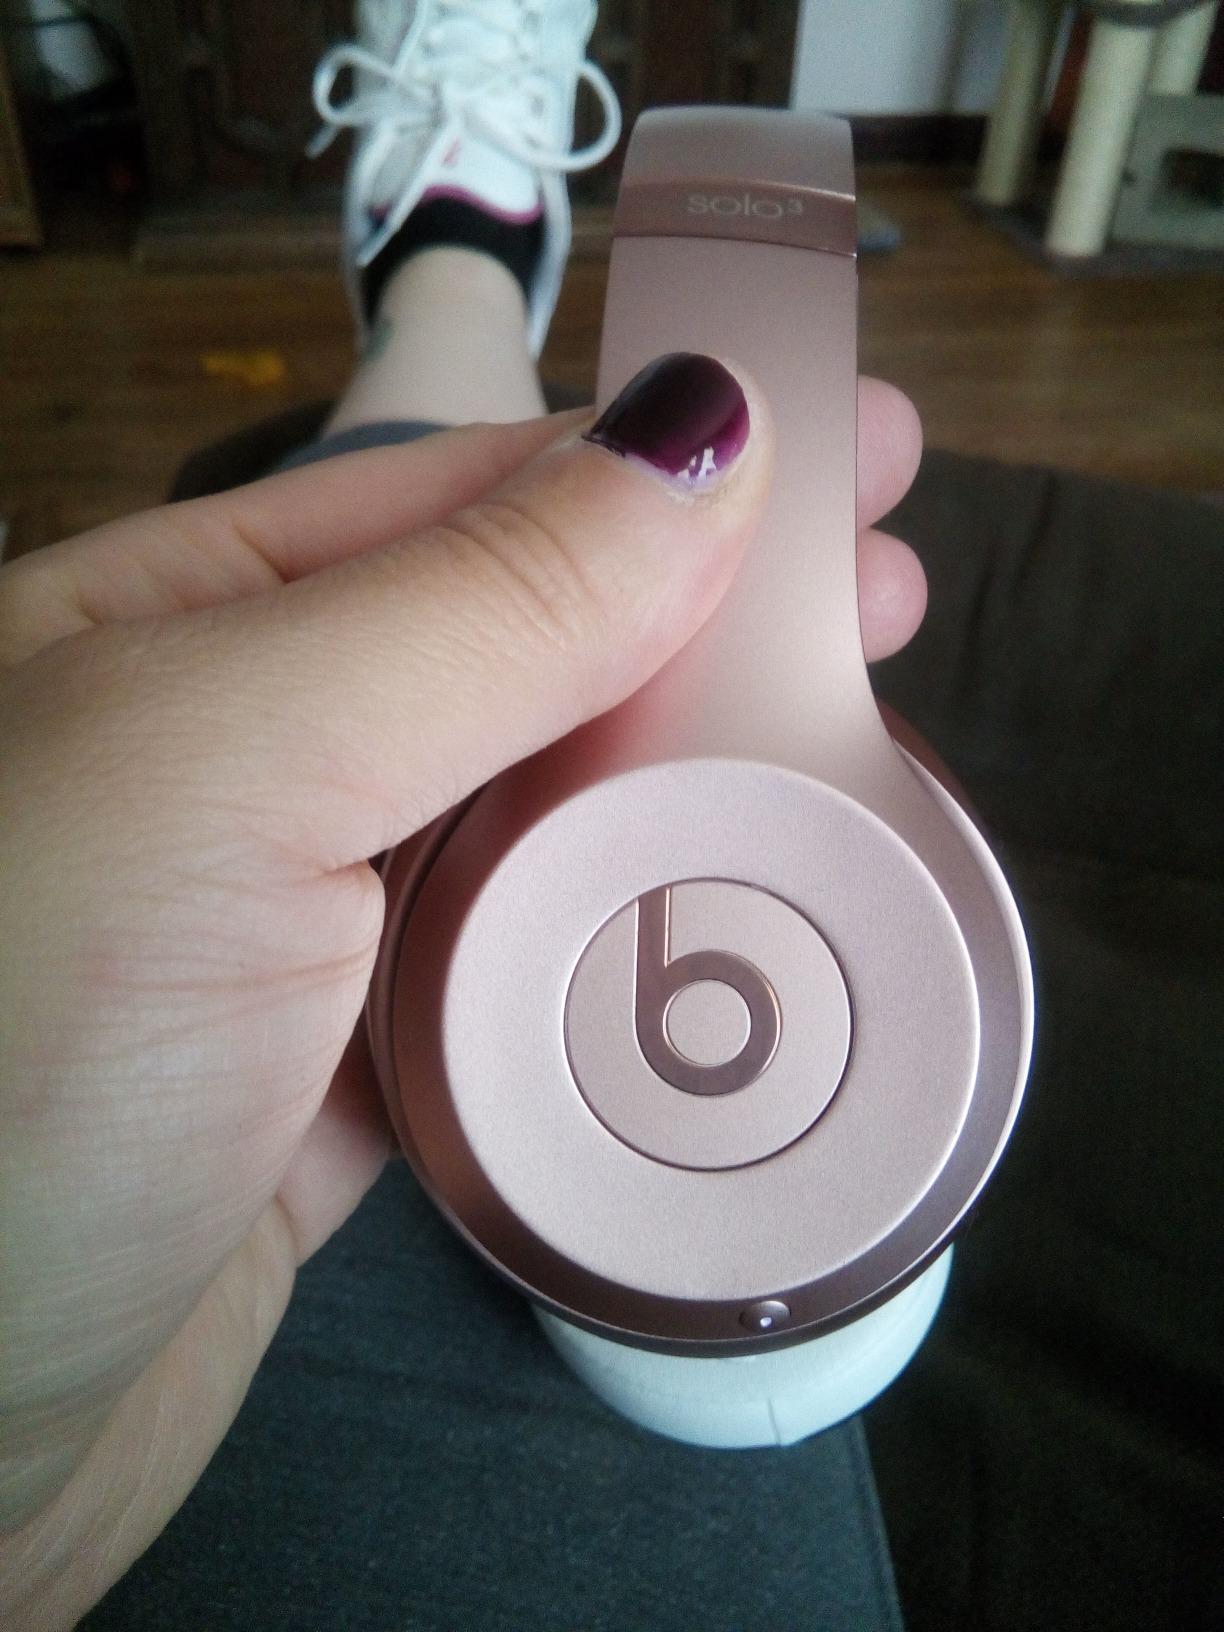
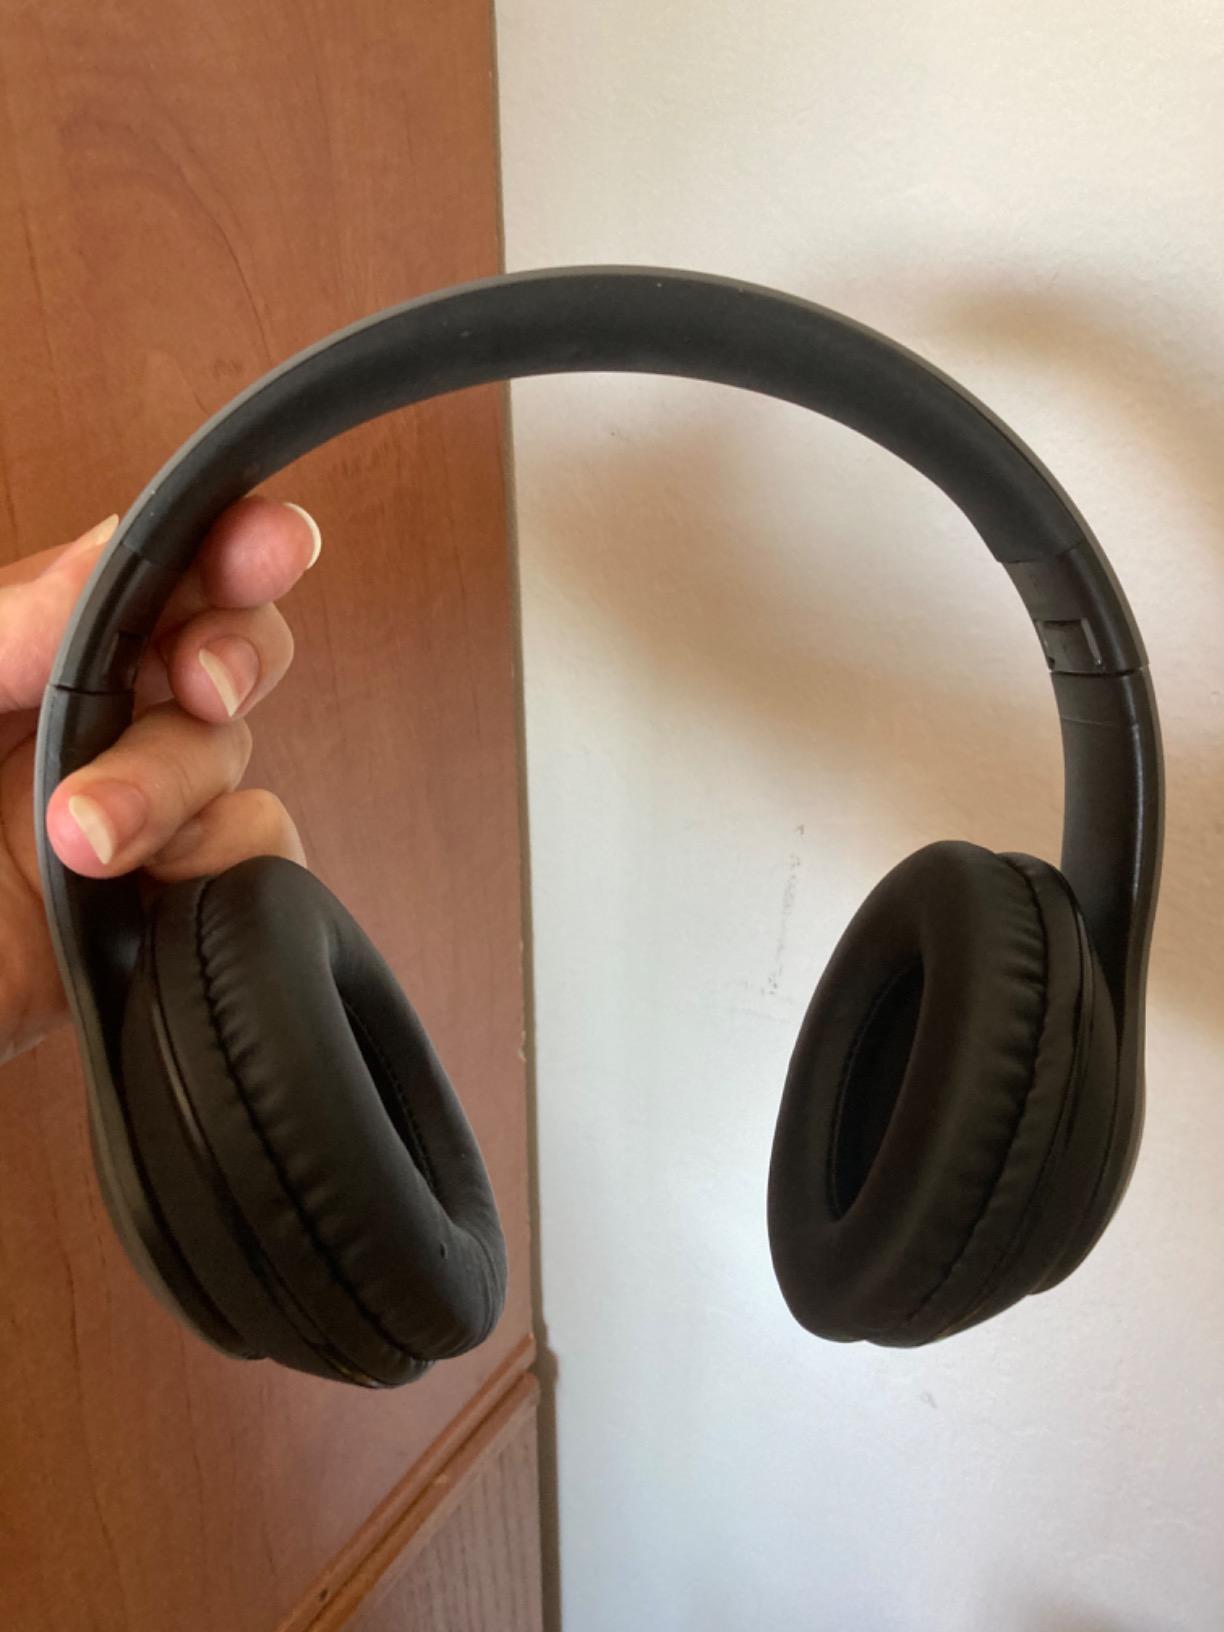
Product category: headphones
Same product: no